Avalon Marshes Partnership

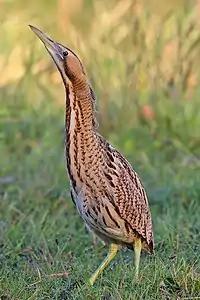
Bittern

The wetland reserves were created by modifying the existing peat workings to created conservation-friendly habitats. The Ham Wall reserve was created specifically to encourage the bittern, which in 1997 had only 11 males present in the UK in the breeding season. The advantage of the Levels was that the allowed large-scale reed bed creation at an inland site with a much lower risk of salt-water flooding than the key coastal sites in eastern England. The peat excavations already had bund walls that allowed the water levels on the reserve to be easily managed in sections, and the workings had removed peat down to the underlying marine clay, a depth of in this area.